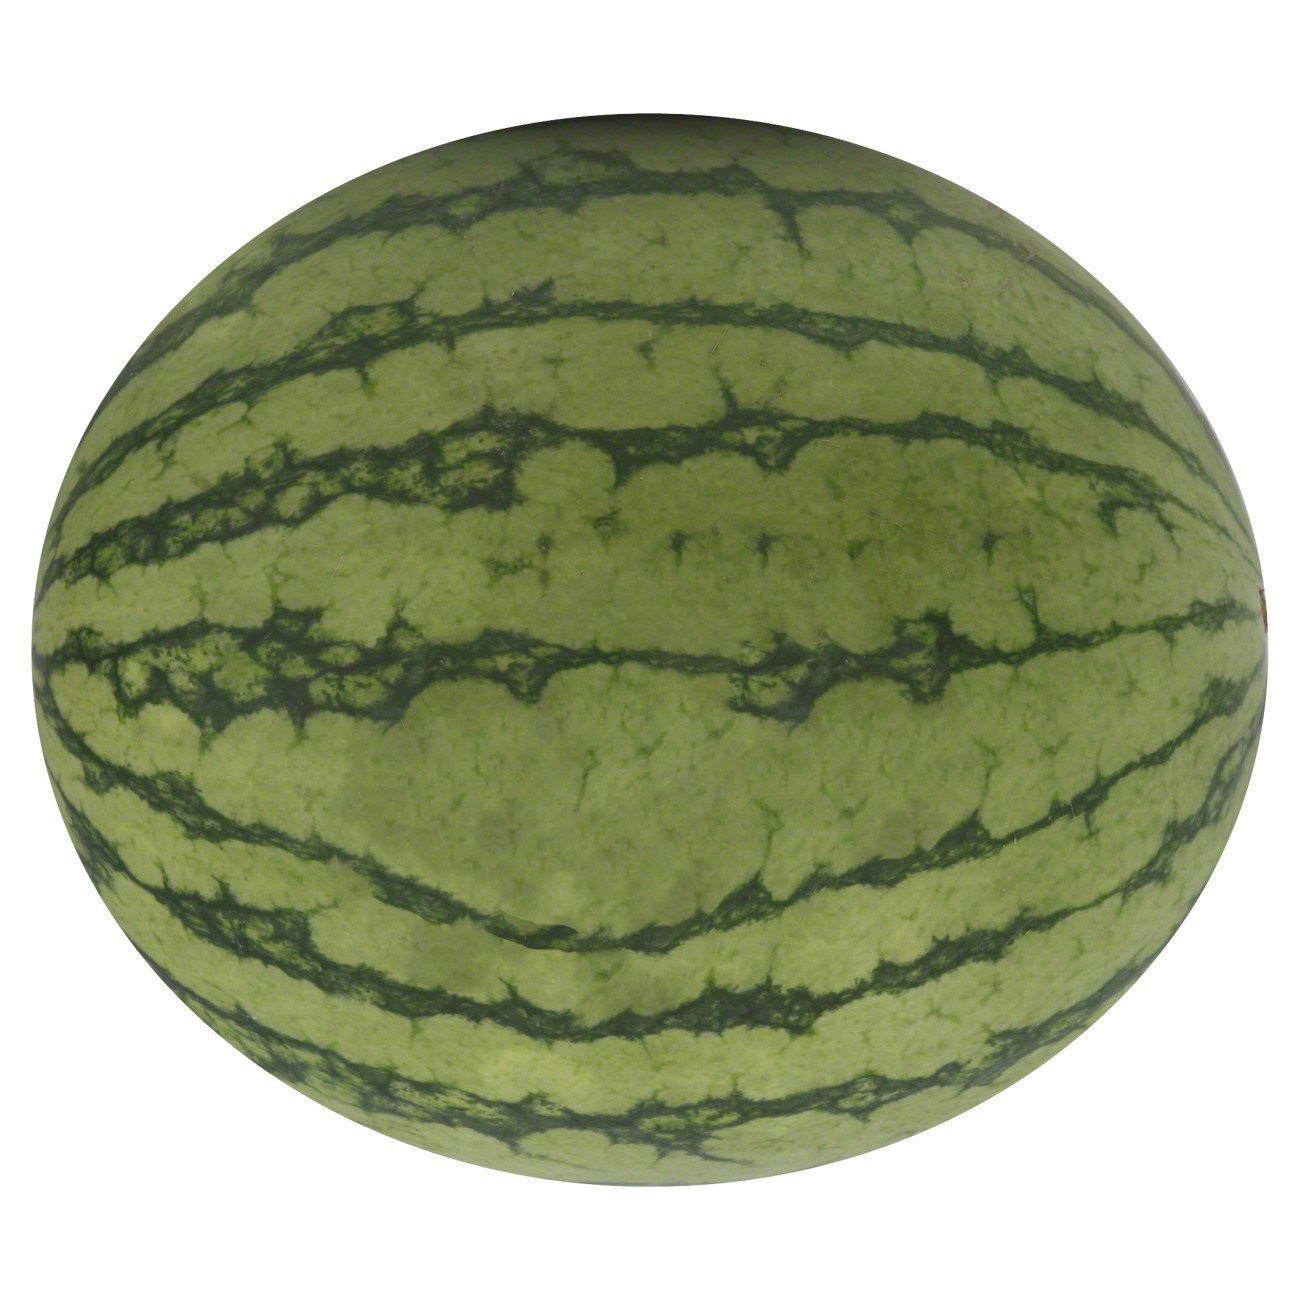
Label: Watermelon